Century Mountain

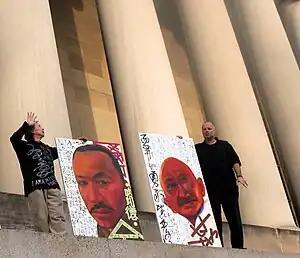
Huang Xiang and William Rock with their Century Mountain paintings of Martin Luther King and Gandhi.

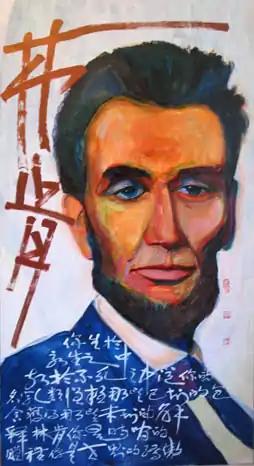
Huang Xiang and William Rock, Century Mountain portrait of Lincoln

The Century Mountain Project is an East/West collaboration of art between the Chinese poet and calligrapher Huang Xiang and American artist William Rock. Their paintings, which feature Huang Xiang's calligraphy and poetry and William Rock's painted portraits, honor outstanding thinkers, creators, discoverers, leaders—essentially people who stood out like mountains throughout the centuries. Their subjects include Mozart, Lincoln, Gandhi, Mother Teresa, Rimbaud, Phillis Wheatley, Li Bai, Murasaki Shikibu, Malcolm X, Isadora Duncan, and Edgar Allan Poe.